Answer in natural language. Considering the relative positions, is light brown wooden dresser with 10 drawers (marked C) above or below black colour television (marked A)? Choose between the following options: below or above
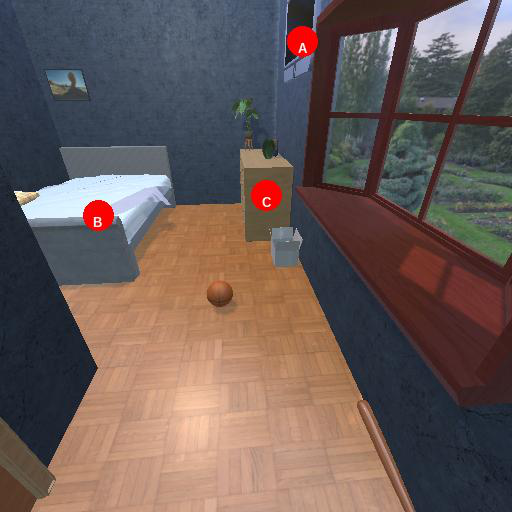
<answer>above</answer>